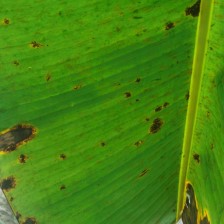
Label: pestalotiopsis